Baidyanath Temple

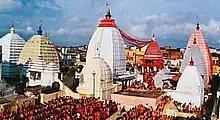
The main temple in Deoghar, Jharkhand

According to Shiv Mahapuran, once Brahma (the Hindu God of creation) and Vishnu (the Hindu God of preservation) had an argument in terms of supremacy of creation. To test them, Shiva pierced the three worlds as a huge endless pillar of light, the "Jyotirlinga". Vishnu and Brahma split their way downwards and upwards respectively to find the end of the light in either direction. Brahma lied that he found out the end, while Vishnu conceded his defeat. Shiva appeared as the second pillar of light and cursed Brahma, that he would have no place in ceremonies while Vishnu would be worshipped until the end of eternity. The "jyotirlinga" is the supreme partless reality, out of which Shiva partly appears. The "jyotirlinga" shrines, thus are places where Shiva appeared as a fiery column of light.